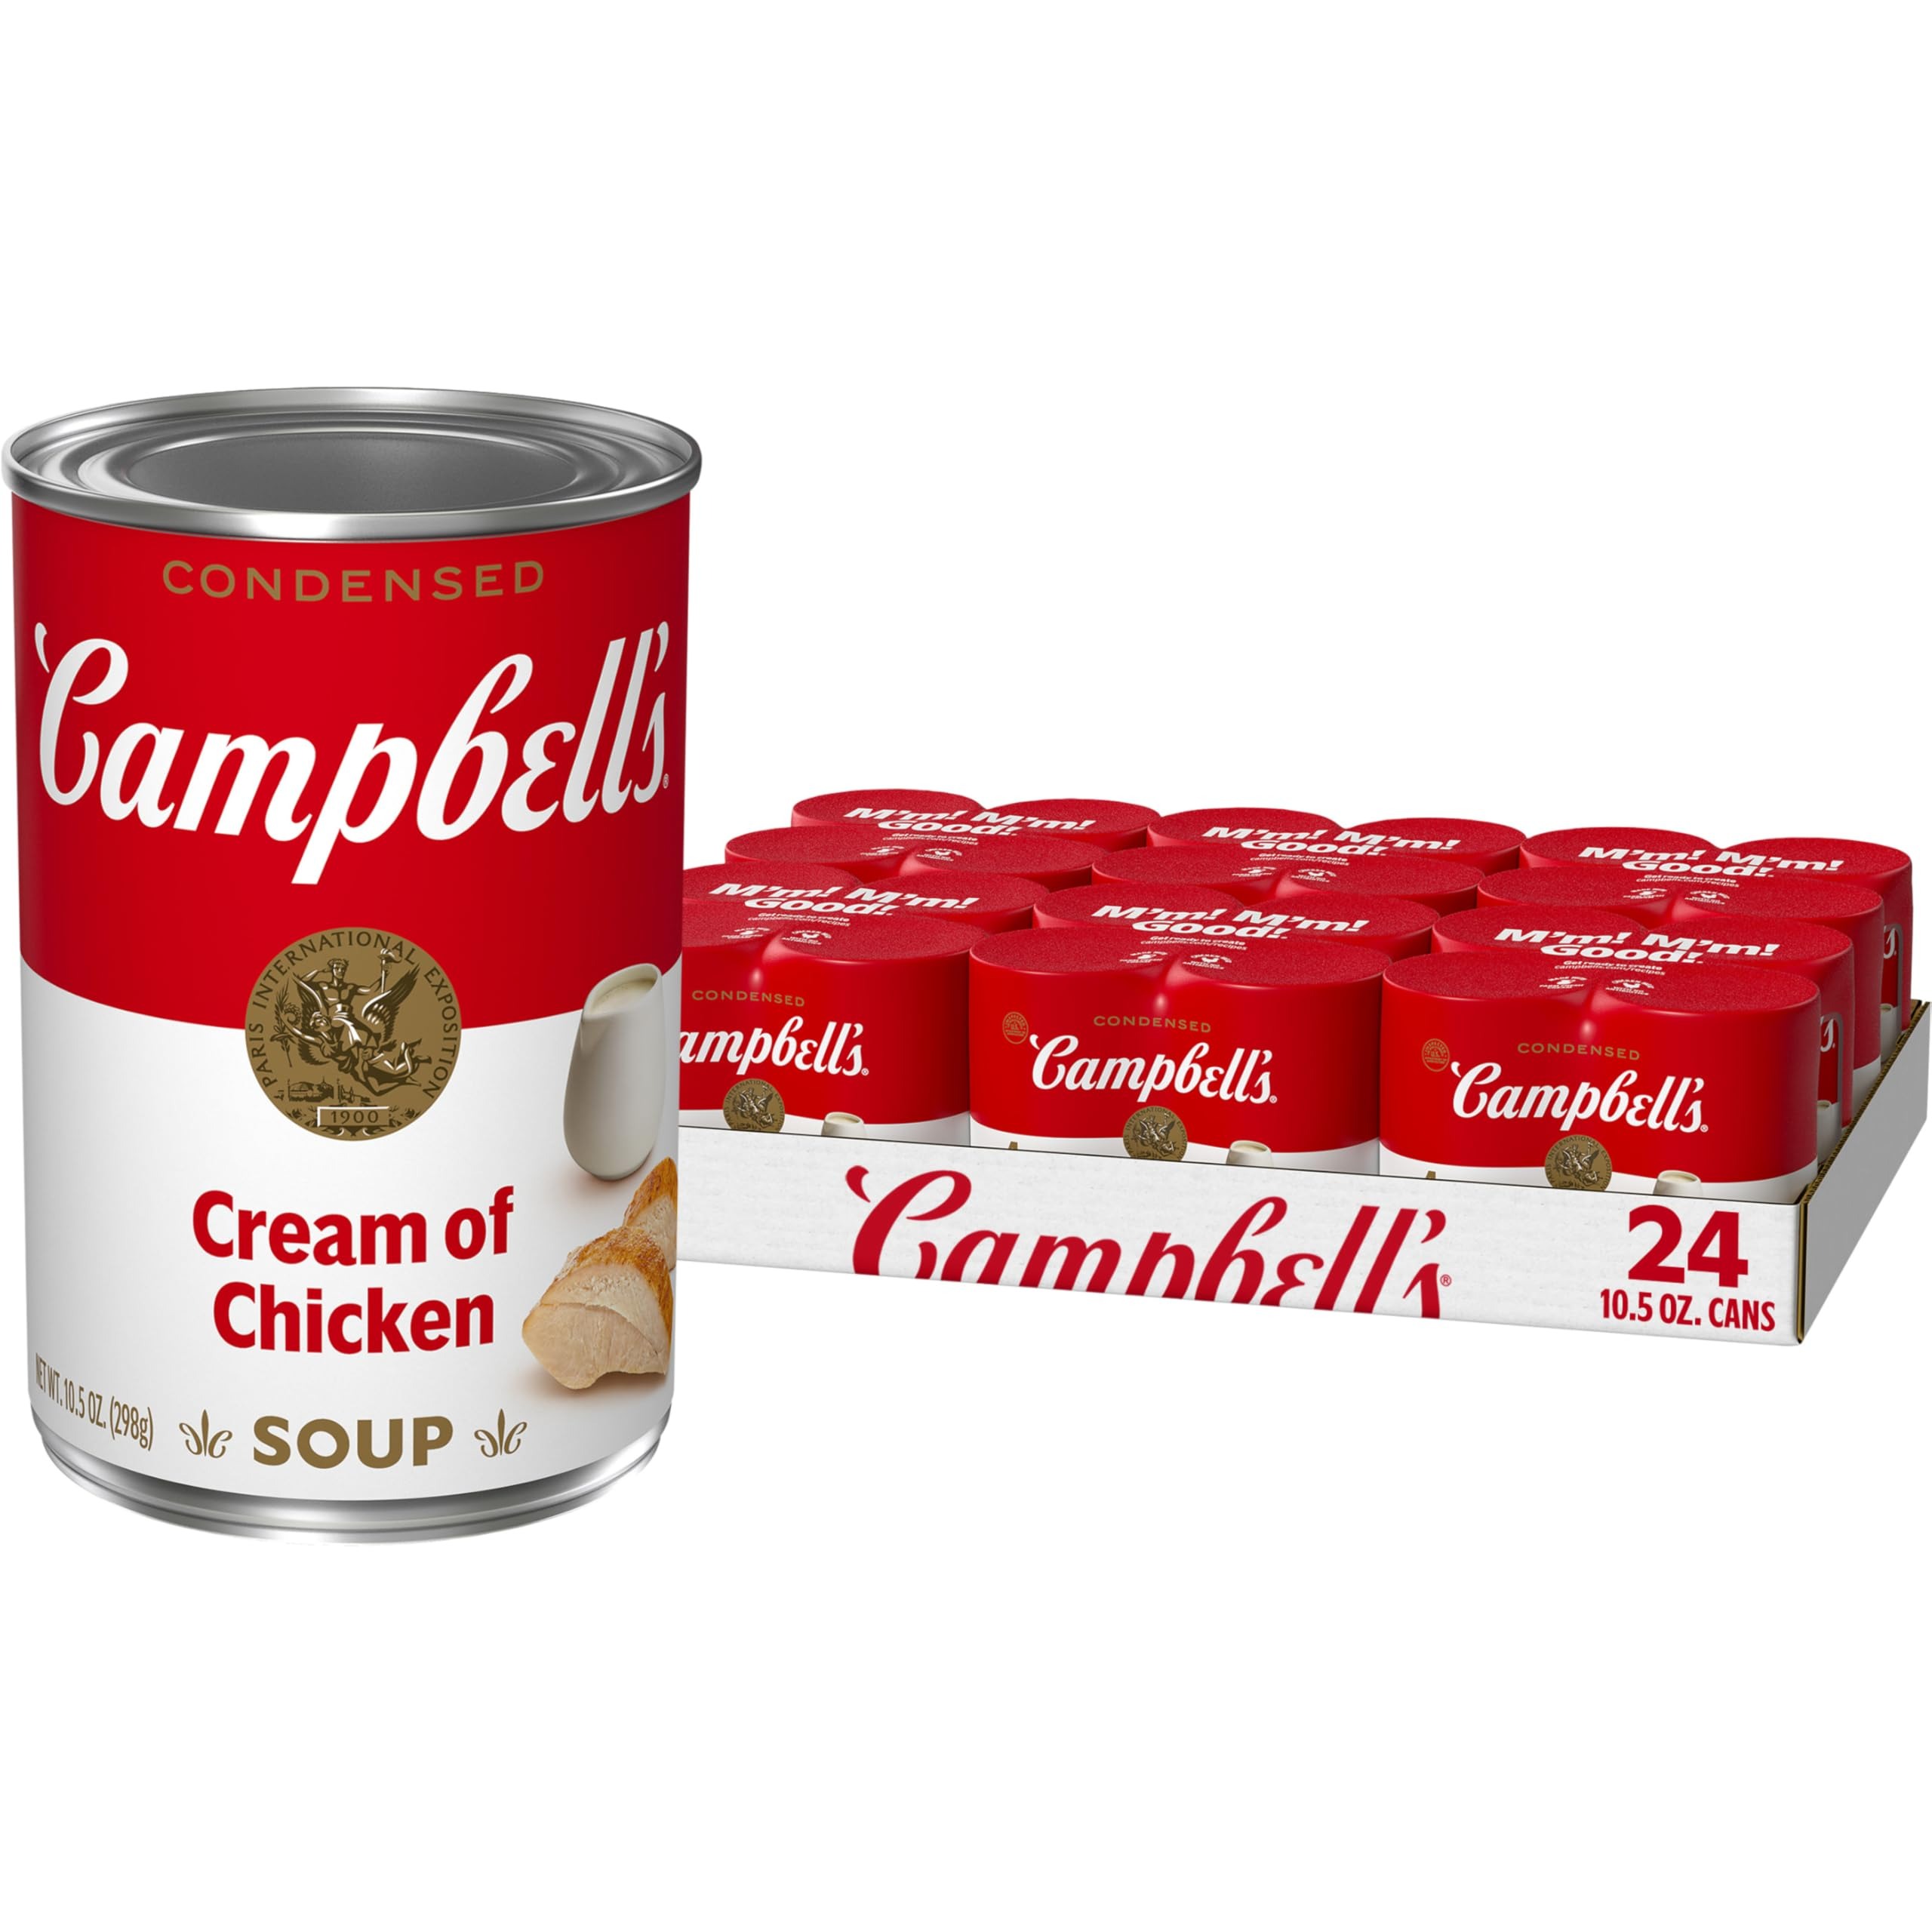
Item Name: Campbell's Condensed Cream of Chicken Soup, 10.5 Ounce Can (Pack of 4) (Case of 6)
Bullet Point 1: HIGH-QUALITY INGREDIENTS: Cream of Chicken Soup starts with high-quality chicken stock, fresh cream and tender roasted chicken raised without antibiotics for deliciously smooth flavor
Bullet Point 2: TRY IT AS A RECIPE STARTER: Use to jump start your favorite recipe or use as a substitute for a roux or béchamel sauce
Bullet Point 3: RICH & FLAVORFUL: Whether you’re whipping up chicken and rice as a quick weeknight dinner or adding it to your next one-pot pasta, this Cream of Chicken Soup is creamy and delicious
Bullet Point 4: RECIPE INSPIRATION: With this soup on hand, instantly create a recipe your whole family will love – just customize with your favorite protein, veggies, or pasta
Bullet Point 5: PANTRY STAPLE: Each non-BPA-lined, recyclable 10.5 ounce can of condensed soup contains about 2.5 servings
Value: 252.0
Unit: Ounce

Price: 2.49